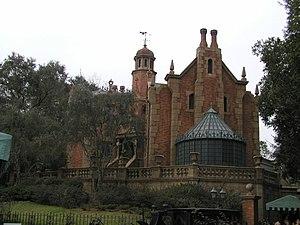
Le Magic Kingdom, ou Royaume enchanté est le parc à thèmes construit à l'image de Disneyland pour Walt Disney World Resort. Il a été ouvert le 1ᵉʳ octobre 1971 à Orlando en Floride, à l'extrême nord du complexe de Walt Disney World Resort, au bout d'une autoroute privée de près de 10 kilomètres, la World Drive. Sa superficie de 43,3 hectares, située entre celle de Disneyland en Californie et celle de Parc Disneyland, n'est pas utilisée dans sa totalité, principalement derrière Fantasyland. Il est délimité par le train qui encercle le parc.
Liberty Square est un land qui n'existe qu'au Magic Kingdom. En comparaison avec Disneyland, il occupe la place de Frontierland à l'est, par rapport aux Rivers of America, tandis que le Frontierland du Magic Kingdom prend la place de New Orleans Square, au sud de la rivière.